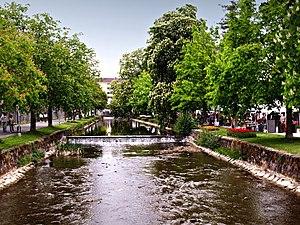
Le Léman, appelé aussi lac de Genève, ou par tautologie lac Léman, est un lac d'origine glaciaire situé en Suisse et en France ; par sa superficie, c'est le plus grand lac alpin et subalpin d'Europe.